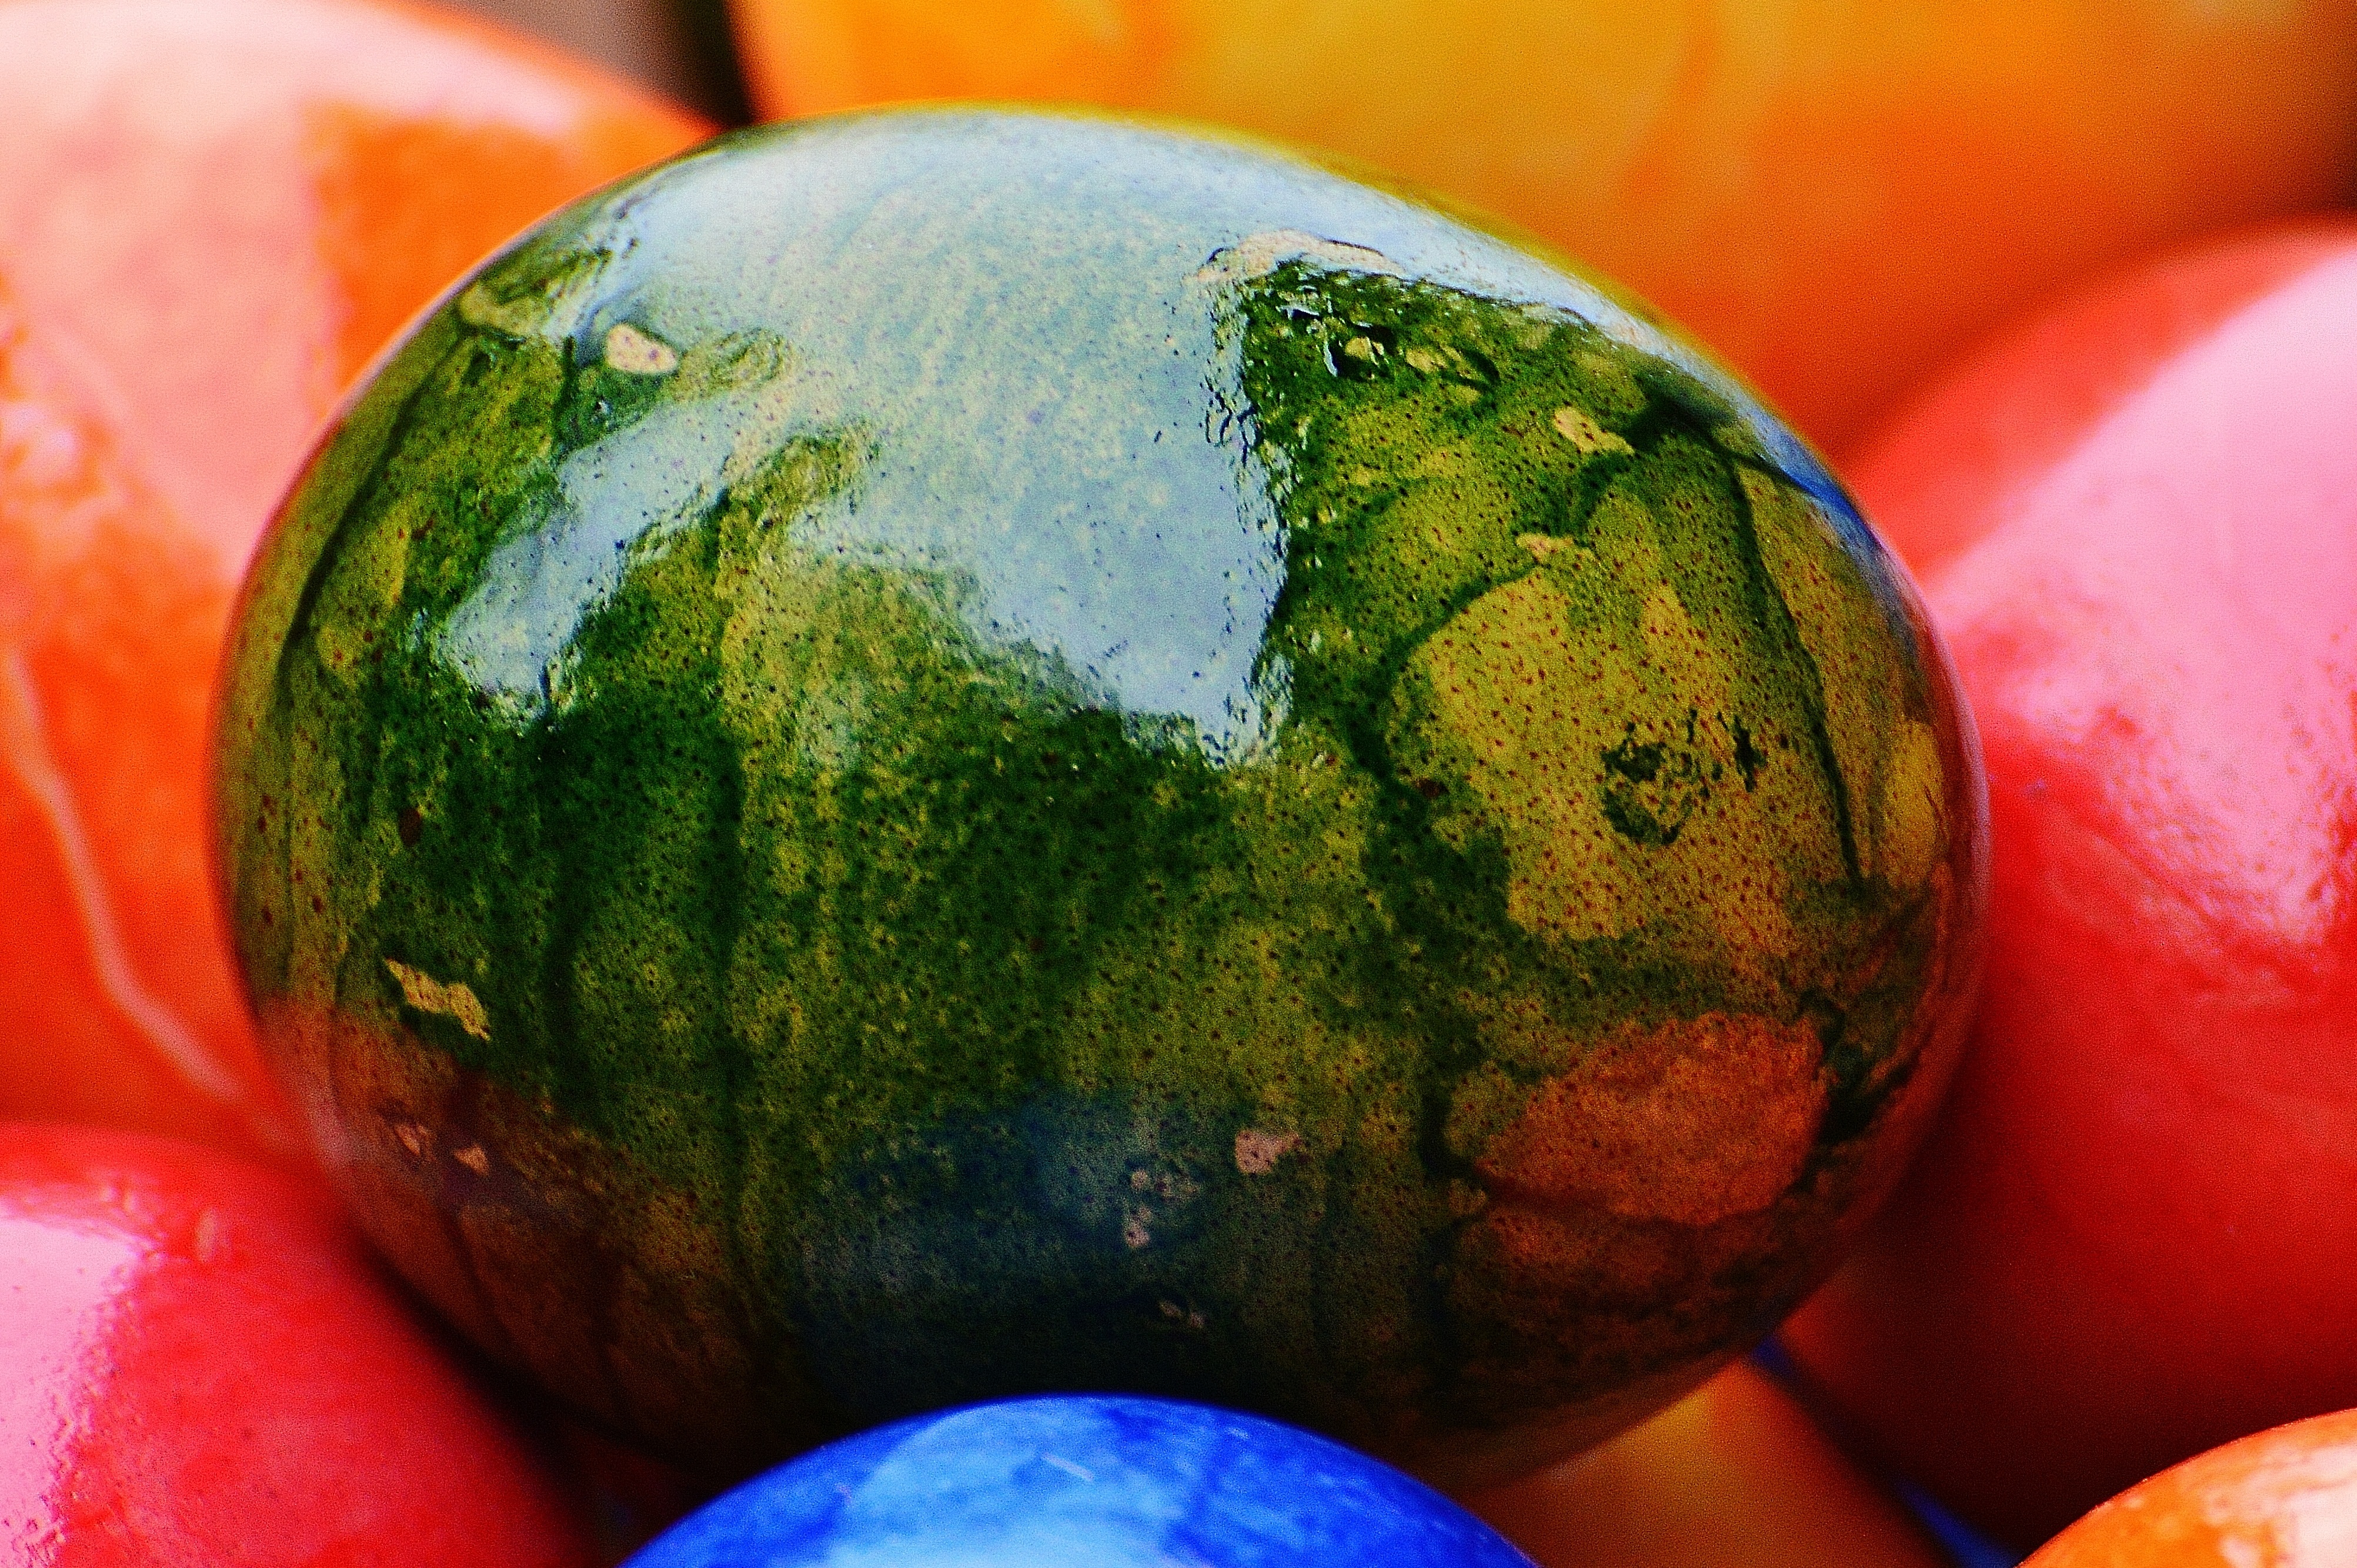
plant, fruit, food, green, produce, color, colorful, watermelon, egg, close up, easter, colored, easter eggs, melon, macro photography, flowering plant, happy easter, land plant